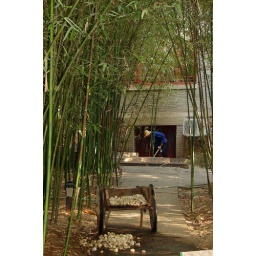
Worker placing white stones in a bamboo forest